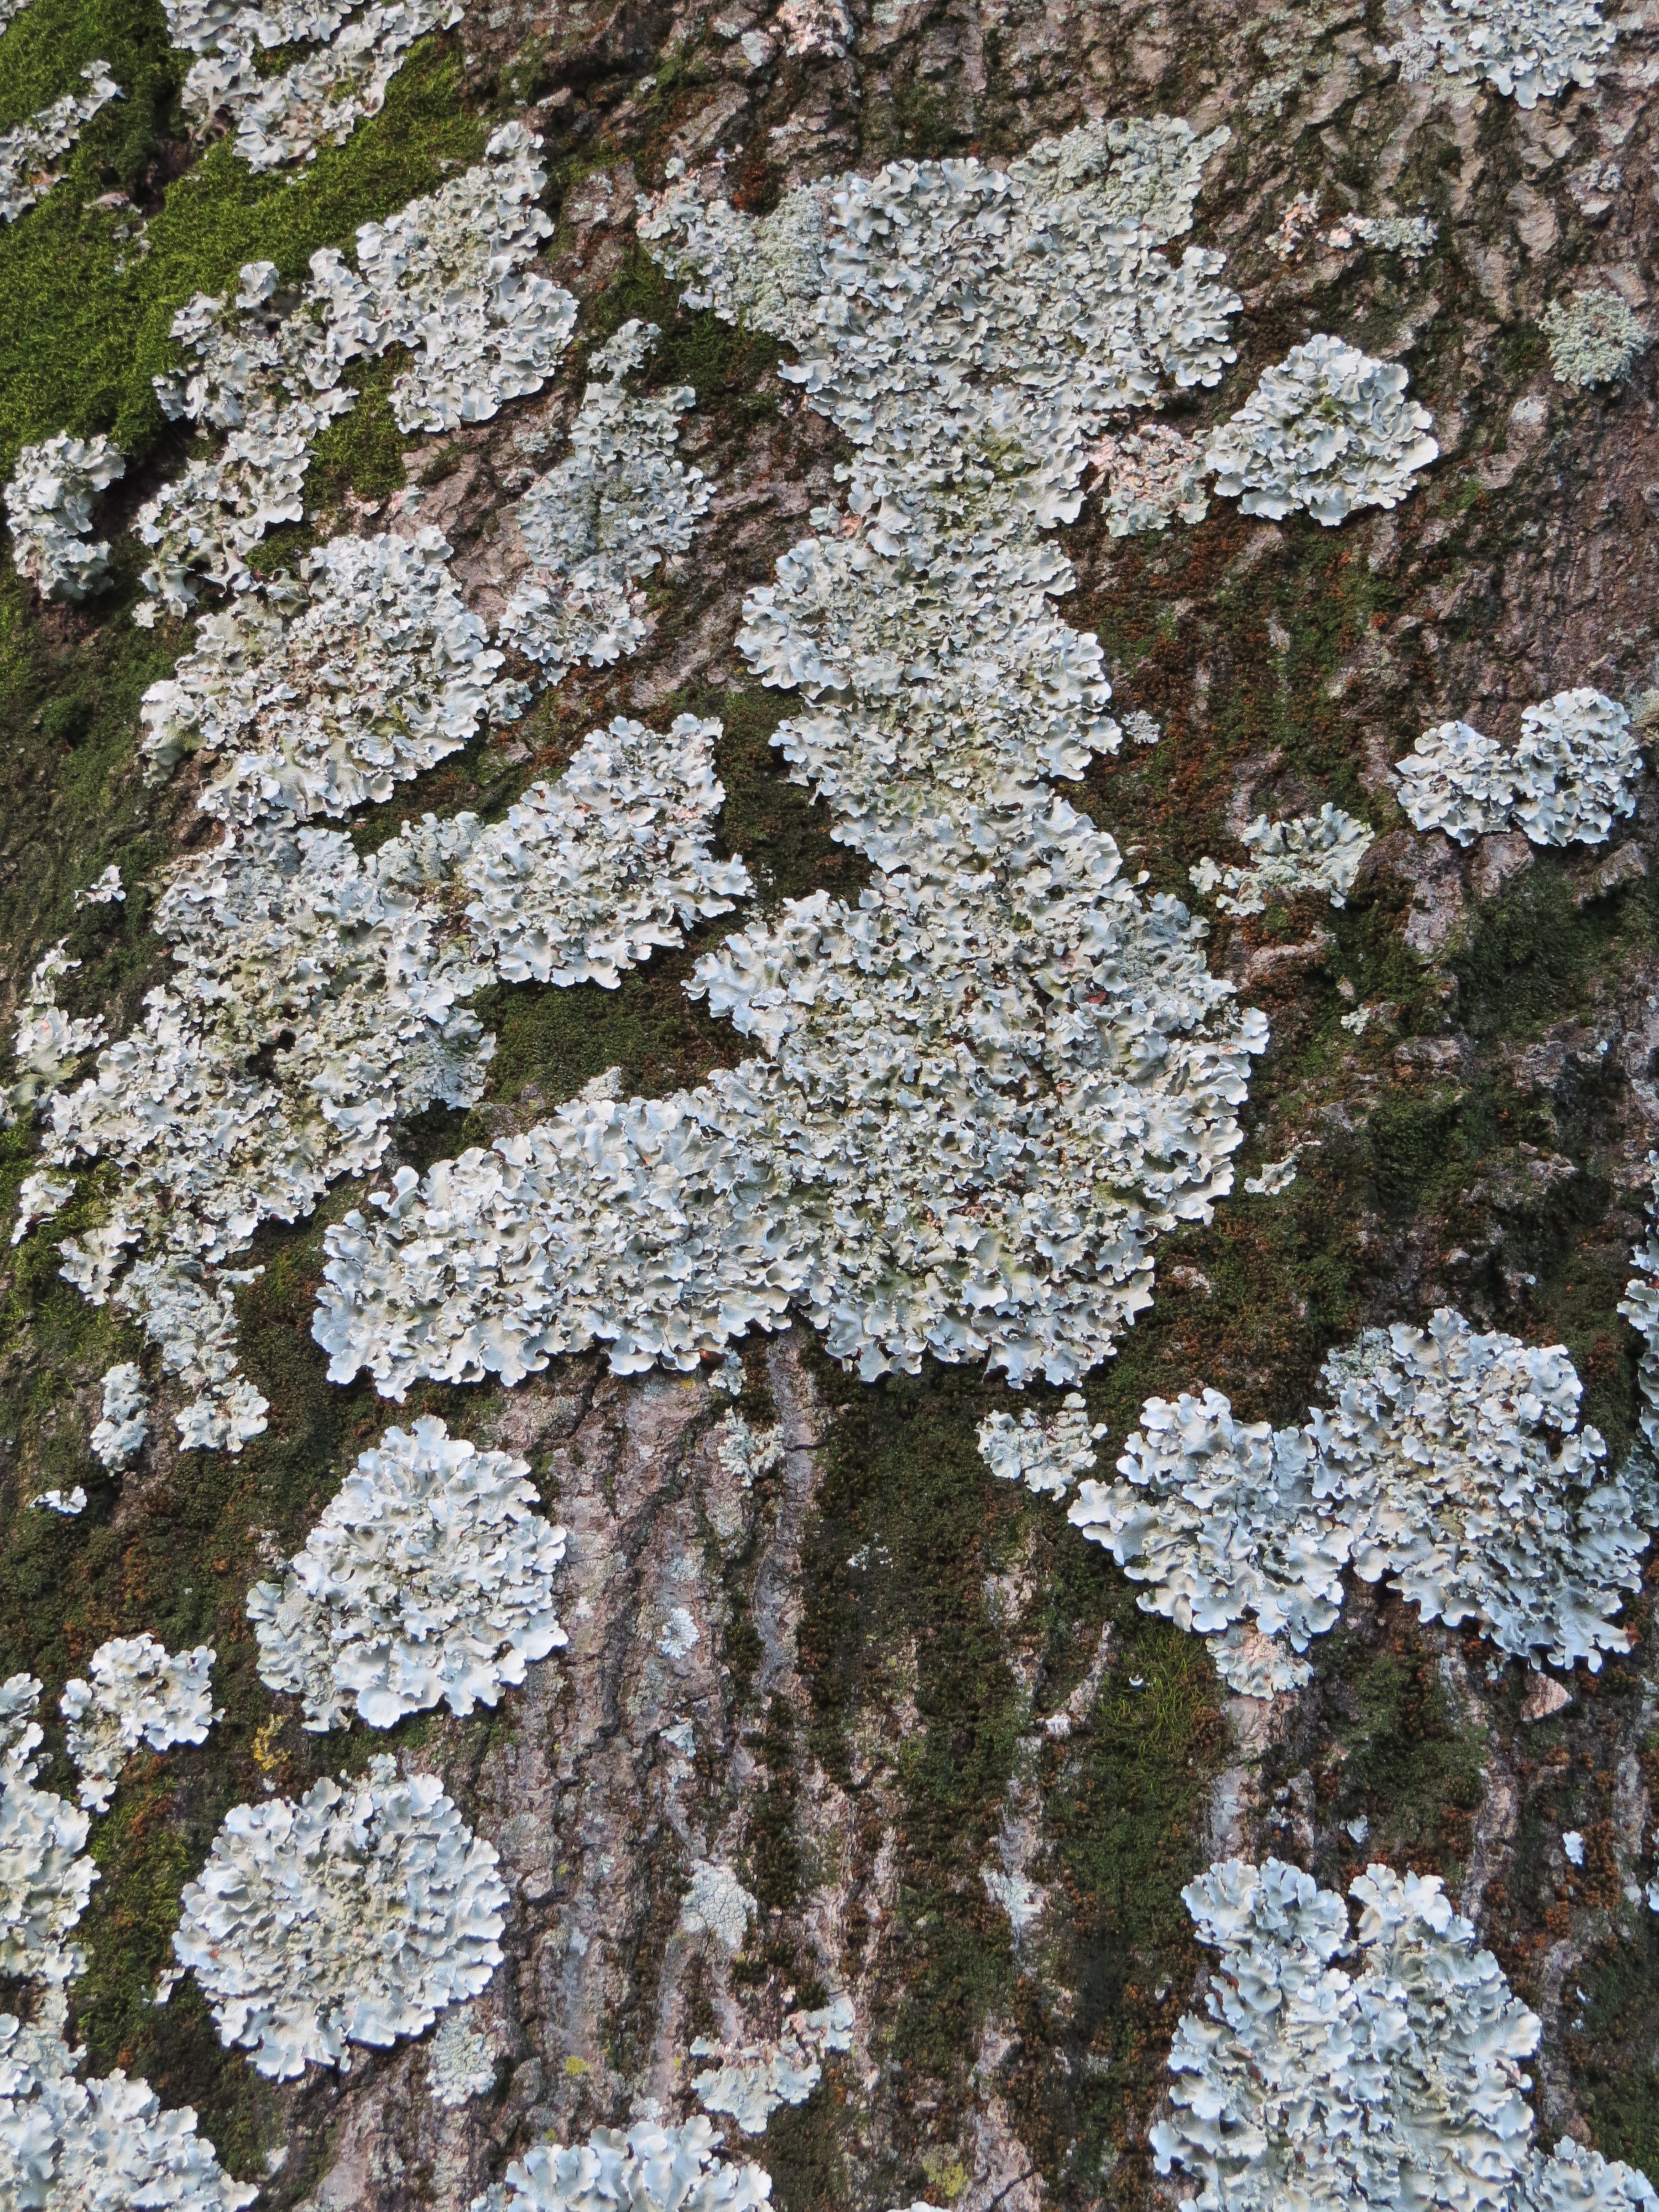
tree, nature, branch, blossom, plant, wood, leaf, flower, trunk, moss, bark, food, spring, produce, natural, botany, flora, cherry blossom, southern, shrub, flowering plant, land plant